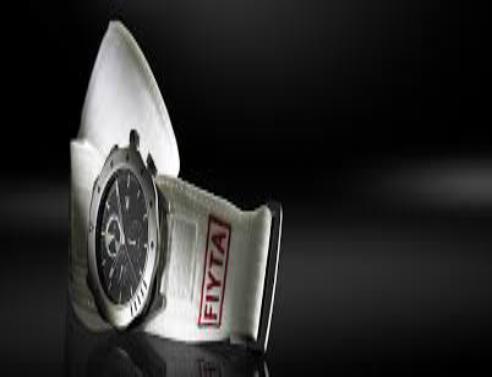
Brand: fiyta
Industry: Electronic